Venafro

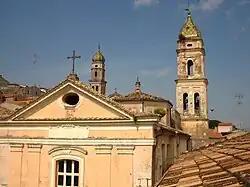
Façade and bell tower of Church of Christ

The church located on Via Cavour was built in the second half of the 16th century and expanded, taking the present form in the second half of the 17th century. The church has a single aisle and presents stucco cornices and capitals. There are several paintings and at the top of the nave in special niches are the statues of Four Evangelists. The church has two small domes with no windows, and a Baroque bell-tower, looking similar to the Church of the Annunciation. The façade has a large window and is preceded by a staircase.